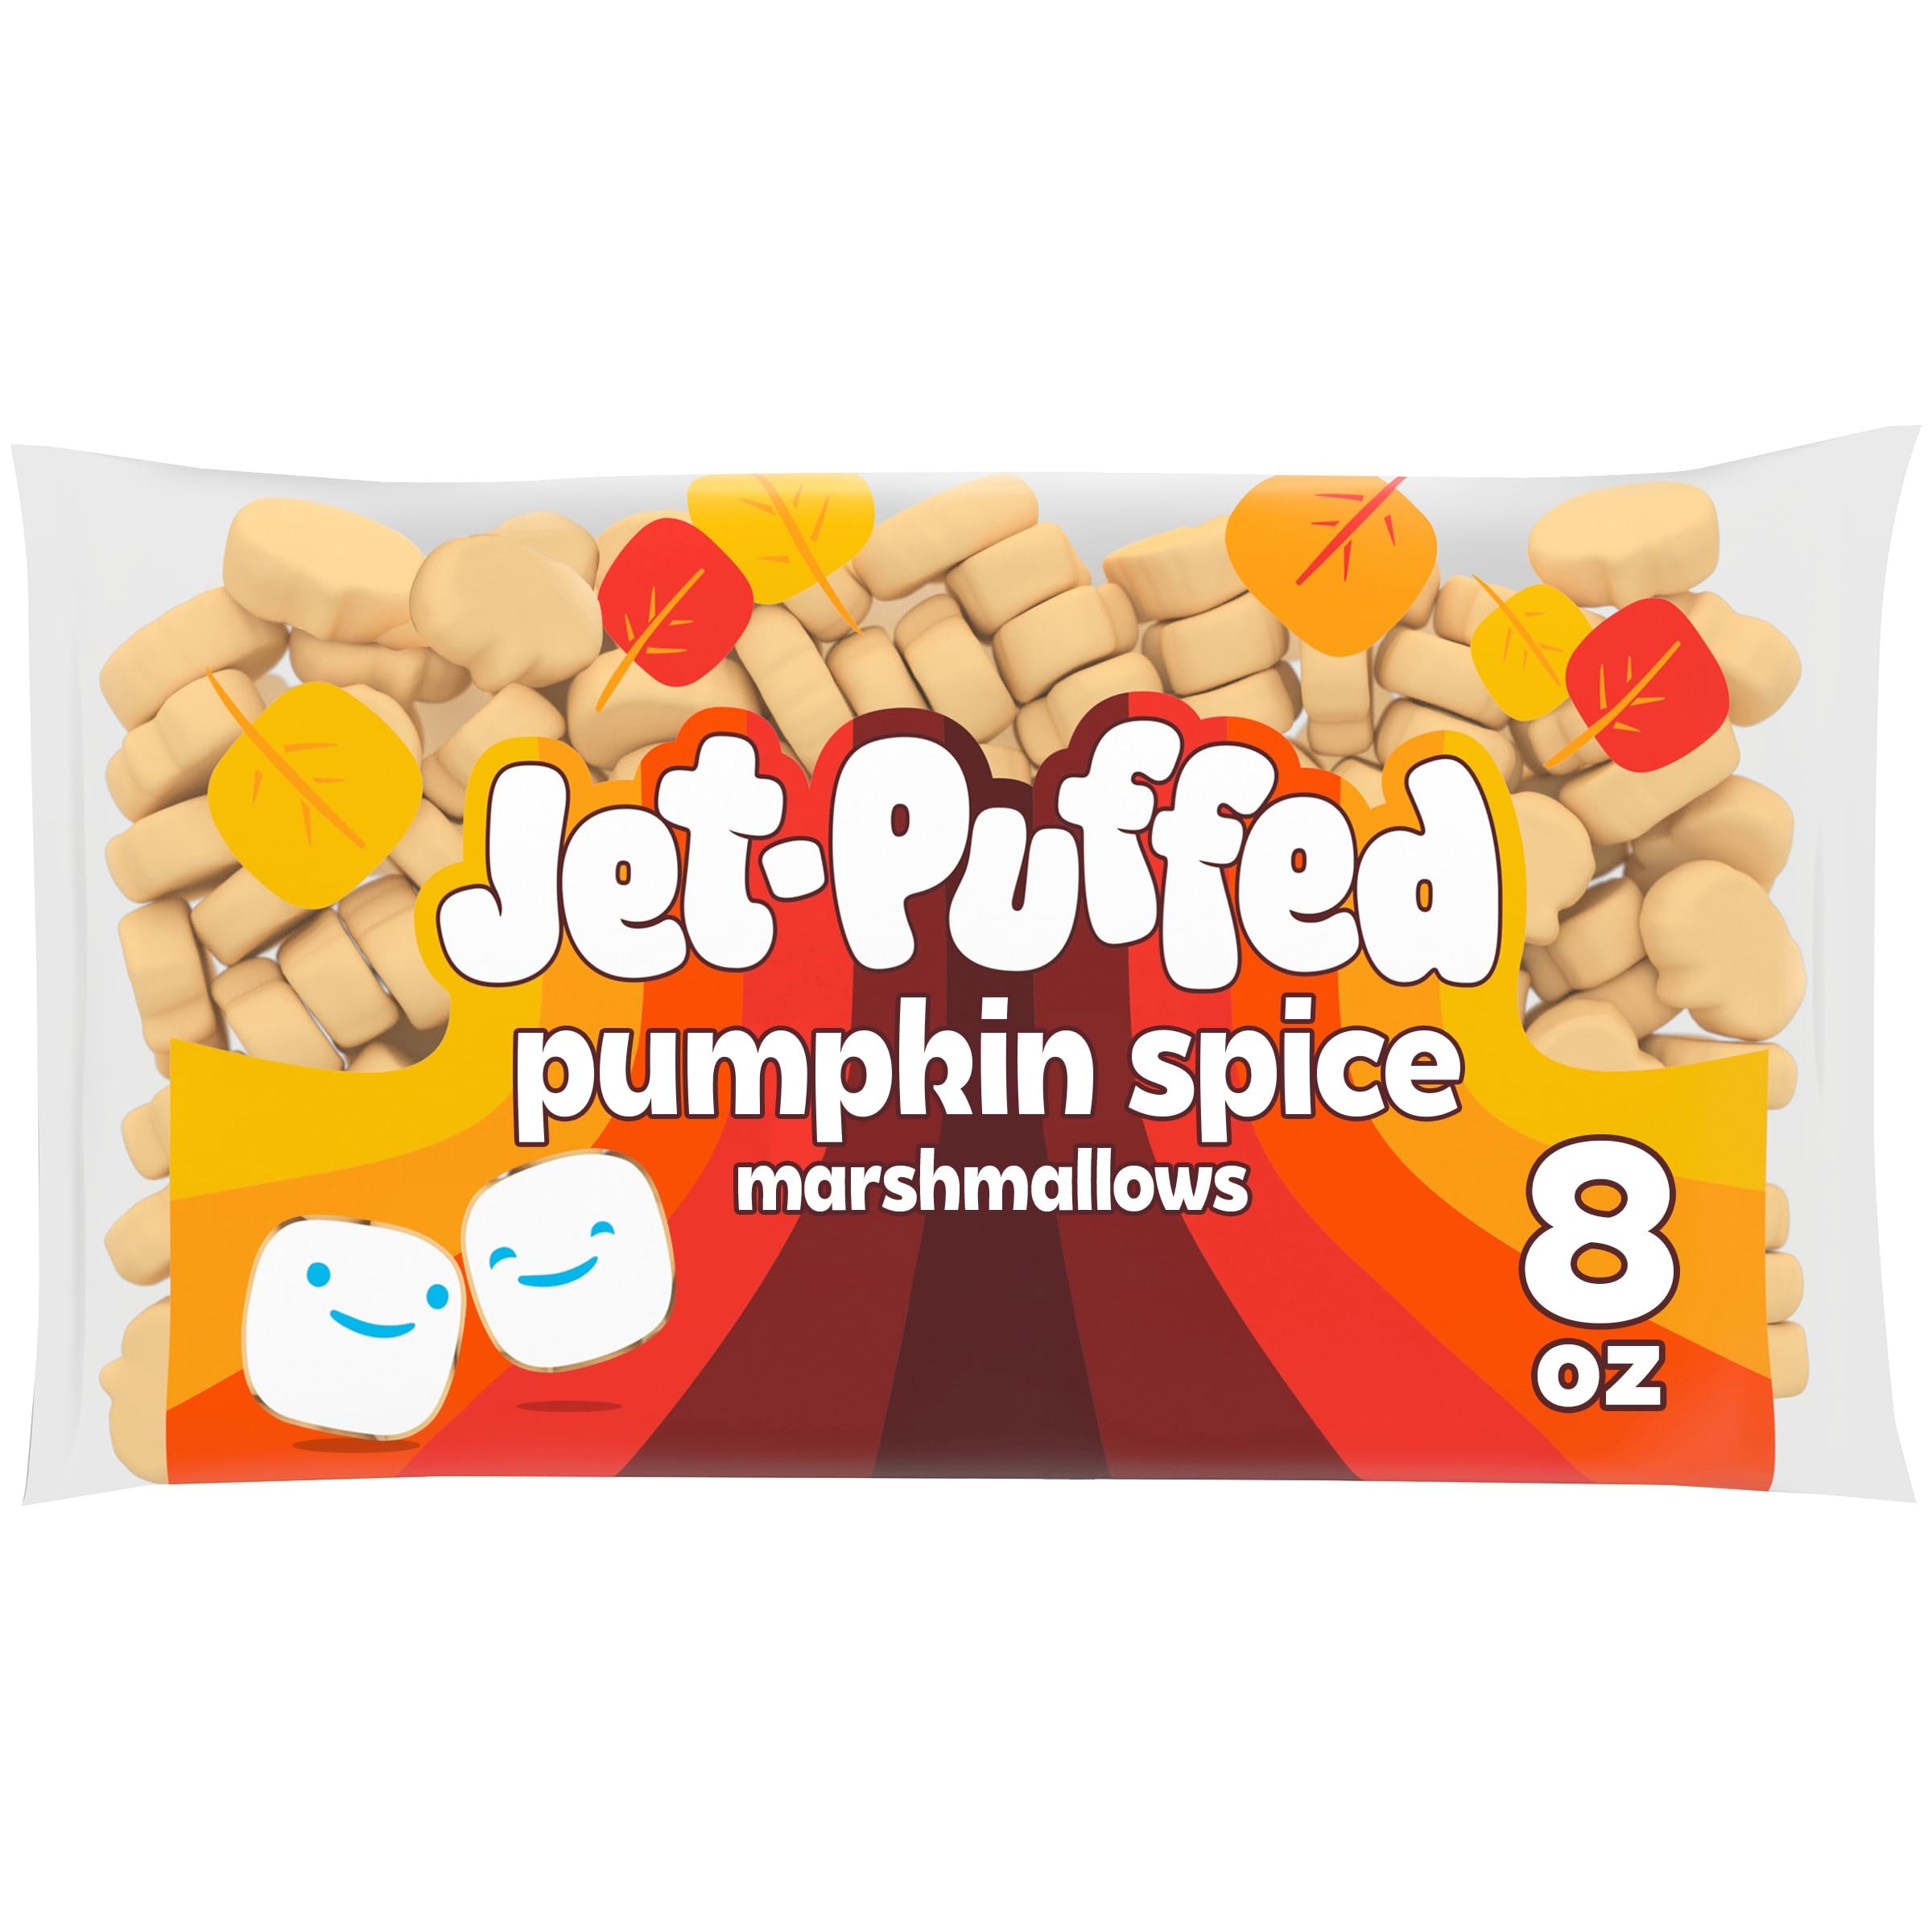
Item Name: Jet-Puffed Pumpkin Spice Pumpkin-shaped Marshmallows, 8 oz. Bag
Bullet Point 1: One 8 oz bag of Jet-Puffed Marshmallows
Bullet Point 2: Jet-Puffed Marshmallows are a delicious and versatile dessert topping
Bullet Point 3: Our marshmallows deliver the sweet taste and fluffy texture you know and love
Bullet Point 4: Fat free and guilt free treat
Bullet Point 5: Try using our marshmallows for hot chocolate
Bullet Point 6: Use Jet Puffed Marshmallows to make a classic rice cereal treat
Bullet Point 7: Our marshmallows come in a sealed bag
Value: 8.0
Unit: Ounce

Price: 6.99